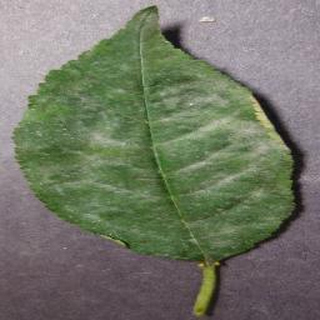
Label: cherry_powdery_mildew